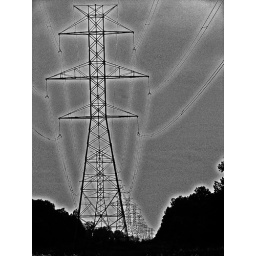
And more proof that the light auras I see around plants and trees aren't just my eyes playing games.